We Are Little Zombies

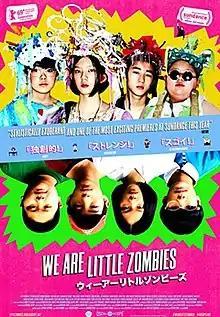
Theatrical release poster

We Are Little Zombies (Japanese transliteration: Wī Ā Ritoru Zonbīzu) is a 2019 Japanese coming-of-age comedy-drama film written, directed and composed by Makoto Nagahisa in his feature directorial debut. The film was shown at both the Sundance and Berlin International Film Festivals in the United States and Germany respectively.